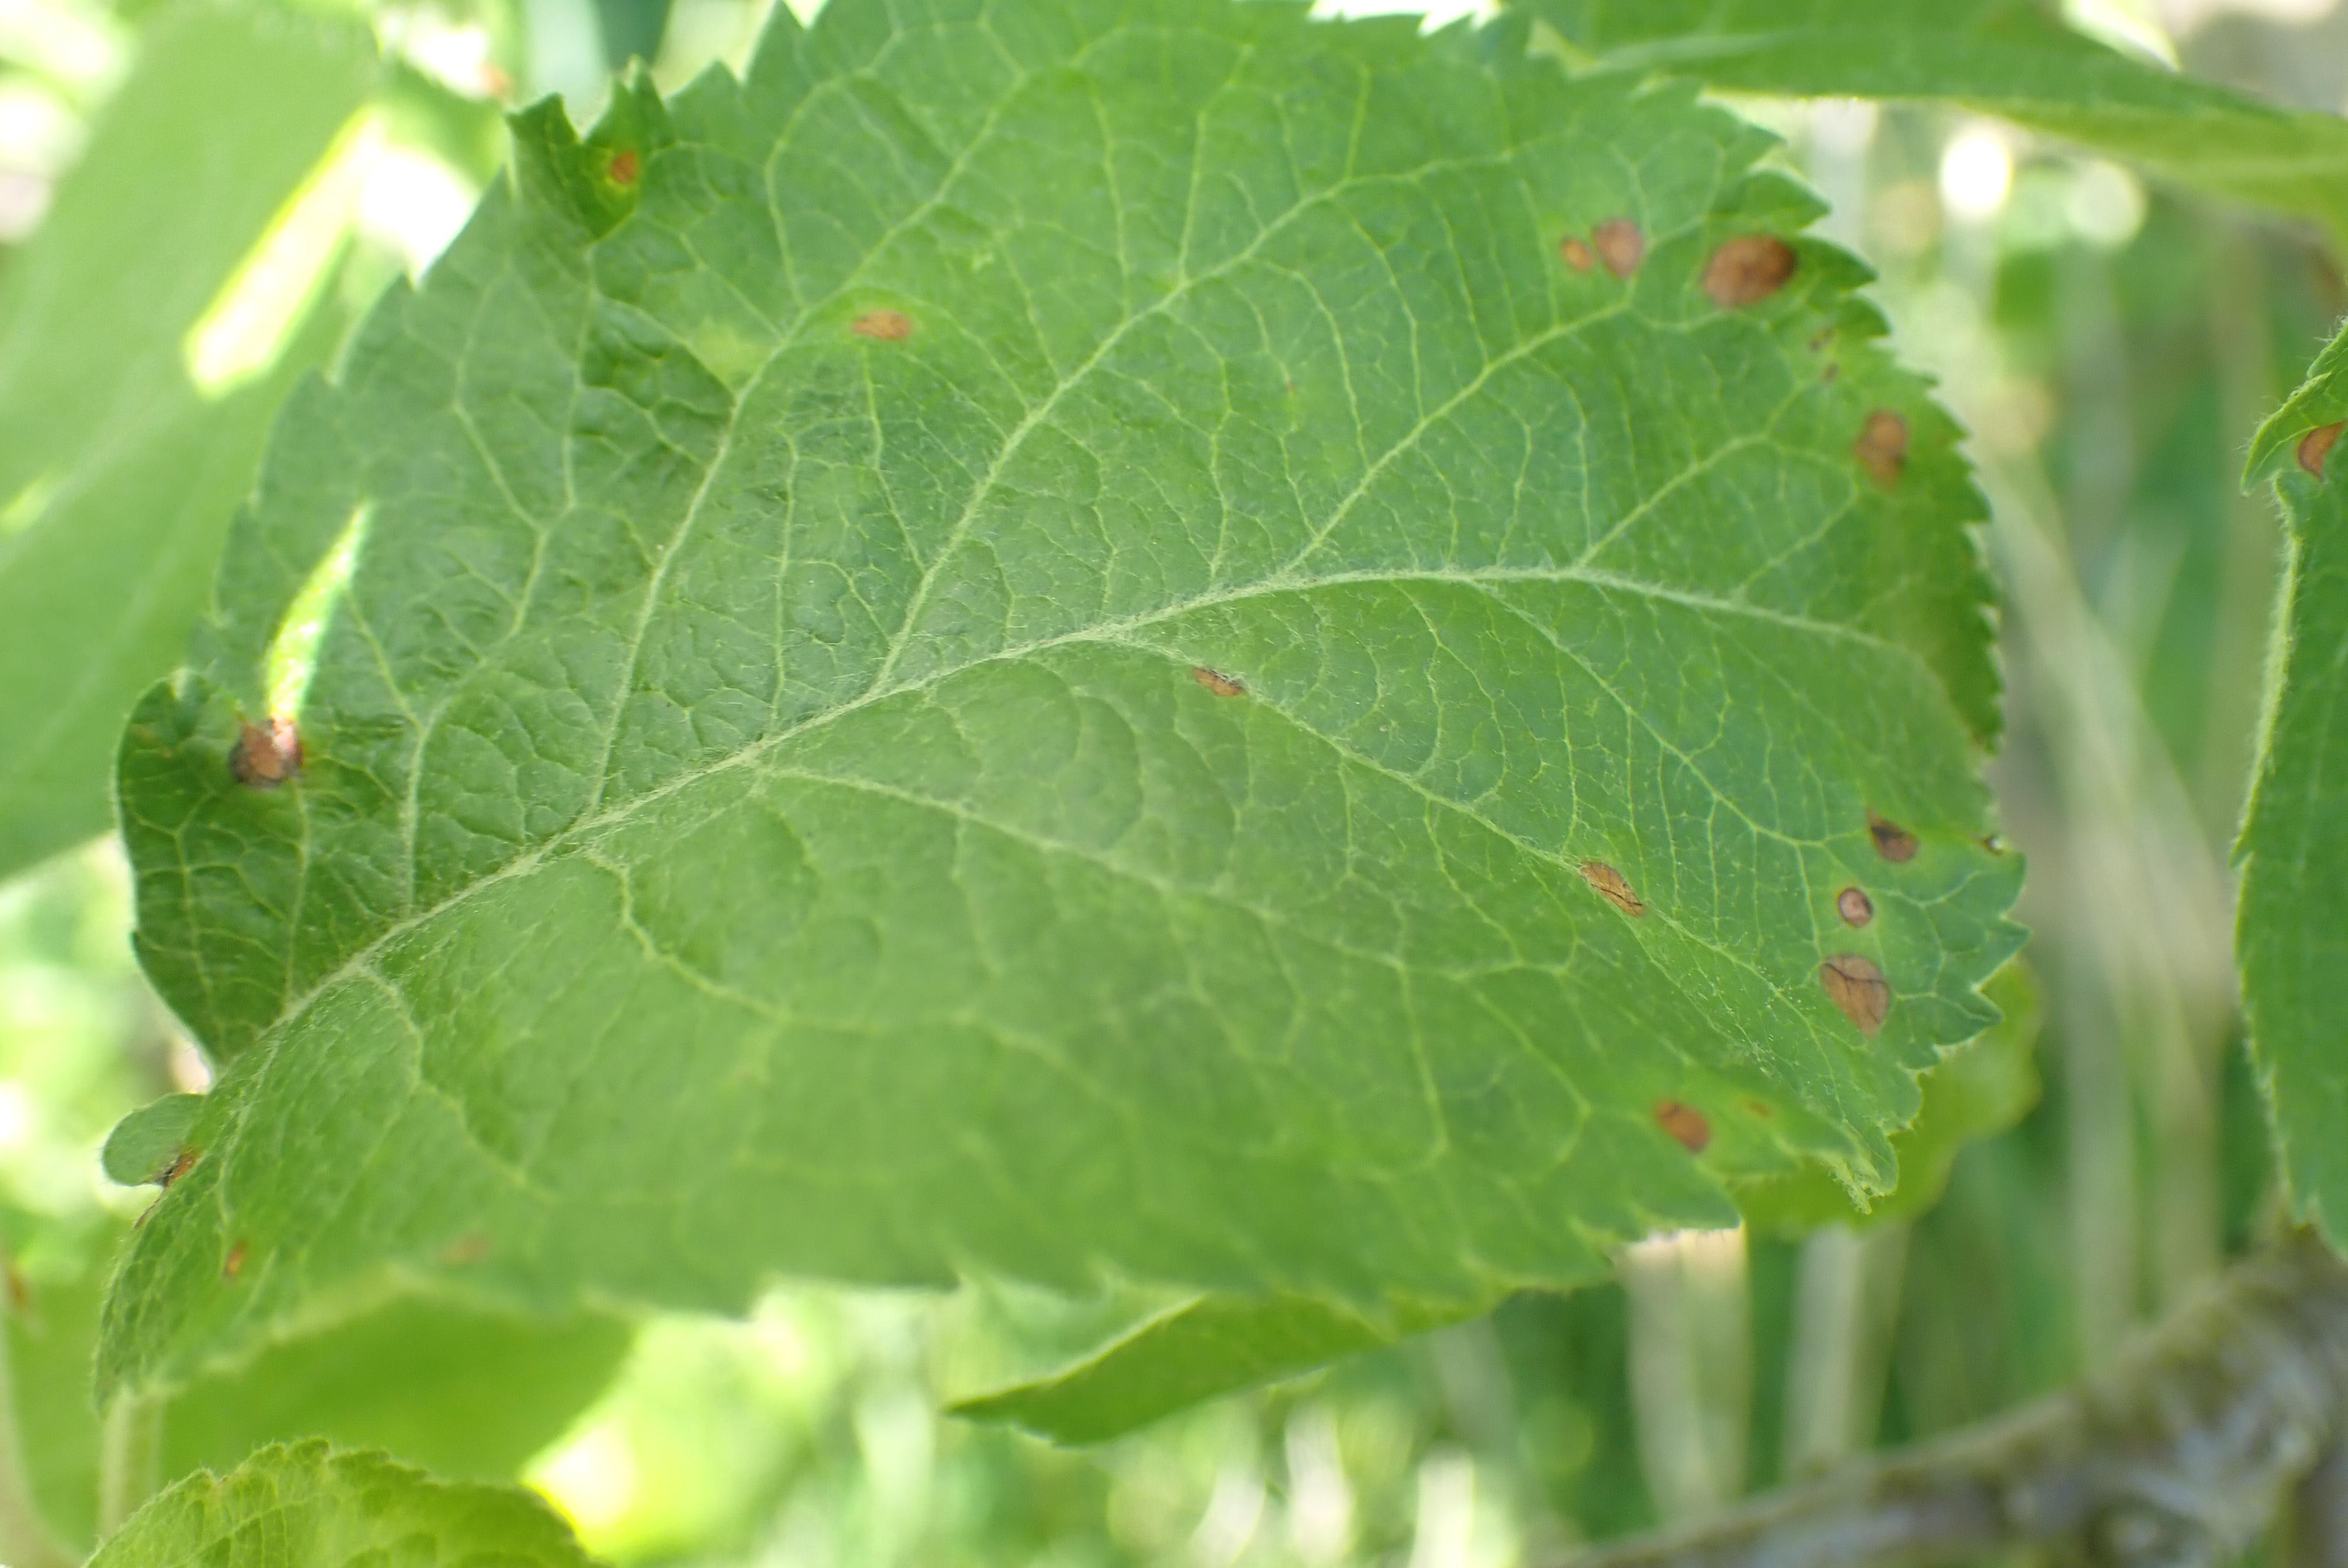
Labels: frog_eye_leaf_spot